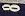
Number: 8